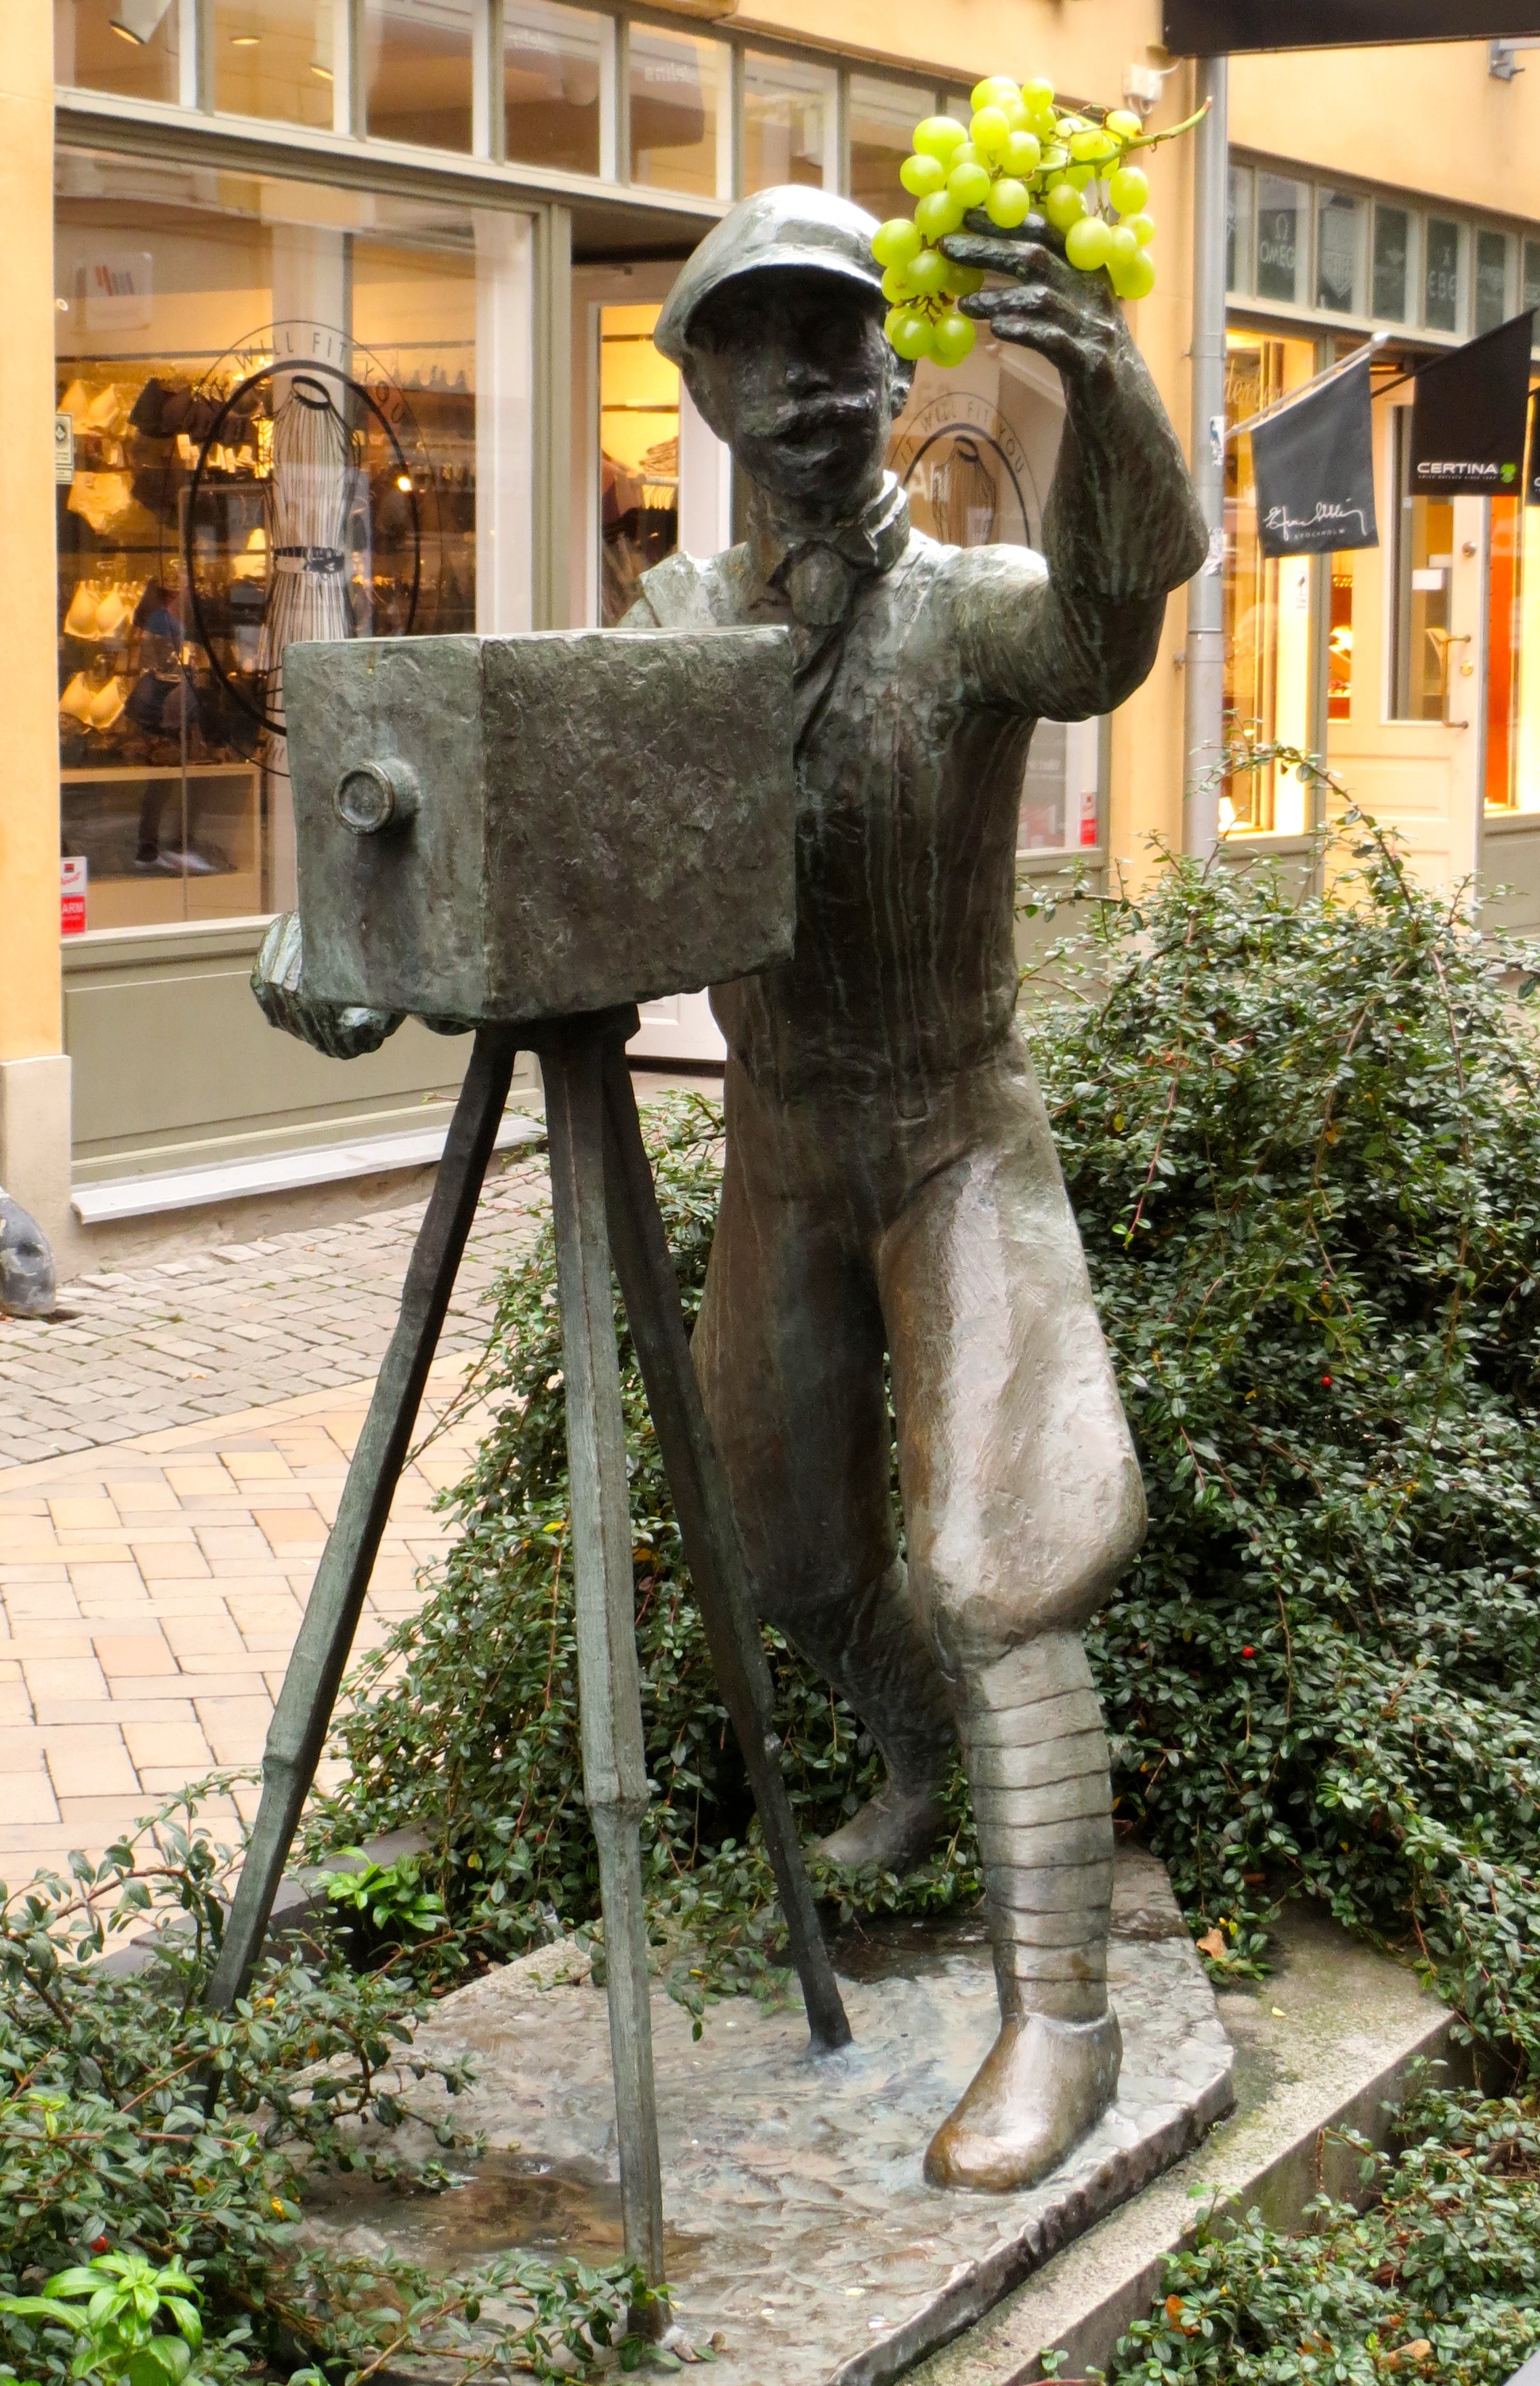
photographer, monument, statue, square, sculpture, art, historical, sk ne, kristianstad